Archbishop's Palace of Toledo

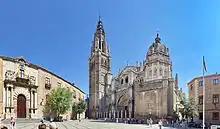
Palace with adjacent cathedral

It was built on land donated to the church by Jose Manuel Thotocopuli, son of El Greco. The palace was constructed over centuries. Cardinal Tavera charged Alonso de Covarrubias with building an arch connecting to the cathedral as well as the main facade. In the 17th century a partial attempt was made to give uniformity to the facade.